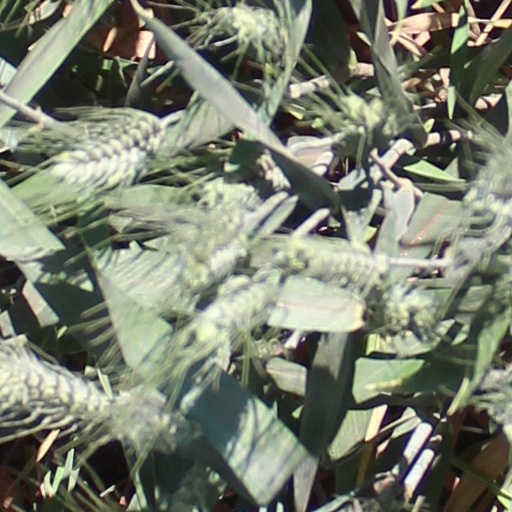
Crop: wheat